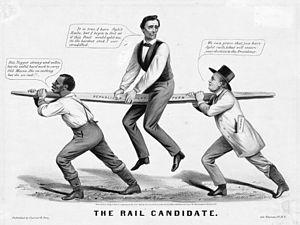
La présidence d'Abraham Lincoln débuta le 4 mars 1861, date de l'investiture d'Abraham Lincoln en tant que 16ᵉ président des États-Unis, et prit fin avec l'assassinat de Lincoln le 15 avril 1865, soit 42 jours après le début de son second mandat. Lincoln fut le premier membre du Parti républicain à être élu à la présidence. Il fut remplacé après sa mort par le vice-président Andrew Johnson. Son mandat fut principalement marqué par la guerre de Sécession opposant les États du Nord aux États du Sud.